P&O Cruises Australia

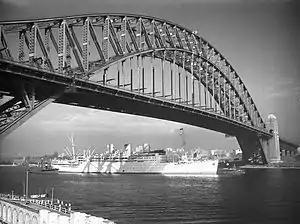
P&O's "Strathaird", the first ship to operate an Australian cruise starting in 1932 beneath the Sydney Harbour Bridge

P&O Cruises Australia originated from the passenger division of the P&O, a UK shipping company which operated the world's first passenger ships in the early 19th century. P&O subsequently became the first company to operate passenger routes to Australia. The first of these cruises was operated by which sailed on 23 December 1932, carrying 1,100 passengers on a seven-day itinerary calling at Brisbane and Norfolk Island. The cruise sold out in just one day.